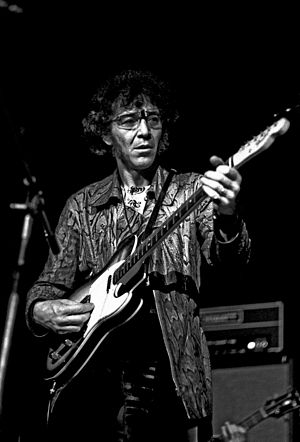
Alexis Korner
Alexis Korner i 1972
Alexis Korner var en engelsk bluesmusiker, der i 1960'erne og 1970'erne havde en betydelig rolle i indføringen af bluesmusikken i britisk musik.